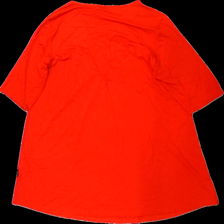
View: back
Type: Top
Category: Ladies
Brand: Not in the list
Brand text on label: pontneuf
Colors: Red
Material: 100% viskos
Cut: V-collar
Size: L
Season: All
Stains: Minor
Damage: smuts fläck
Damage location: middle center
Damage 2: vita smuts fläckar
Damage 2 location: middle center
Price range: <50
Recommended usage: Export
Description: röd topp